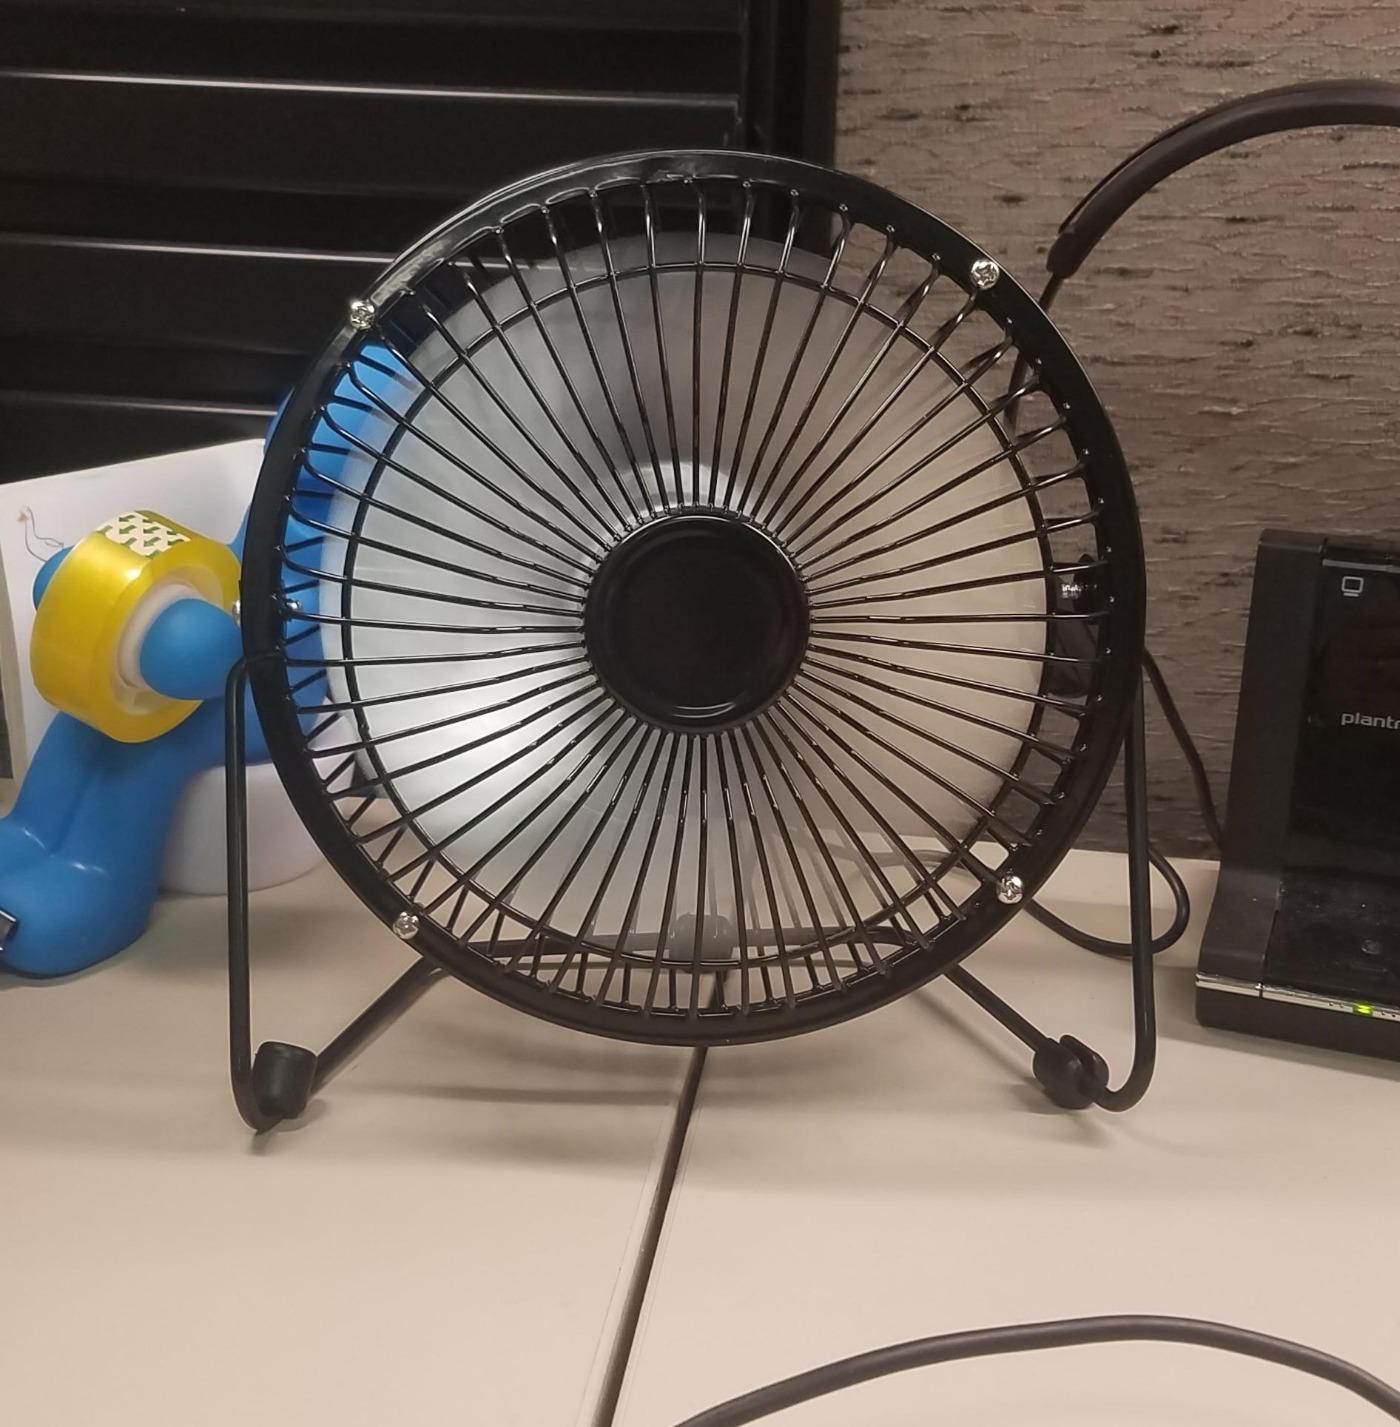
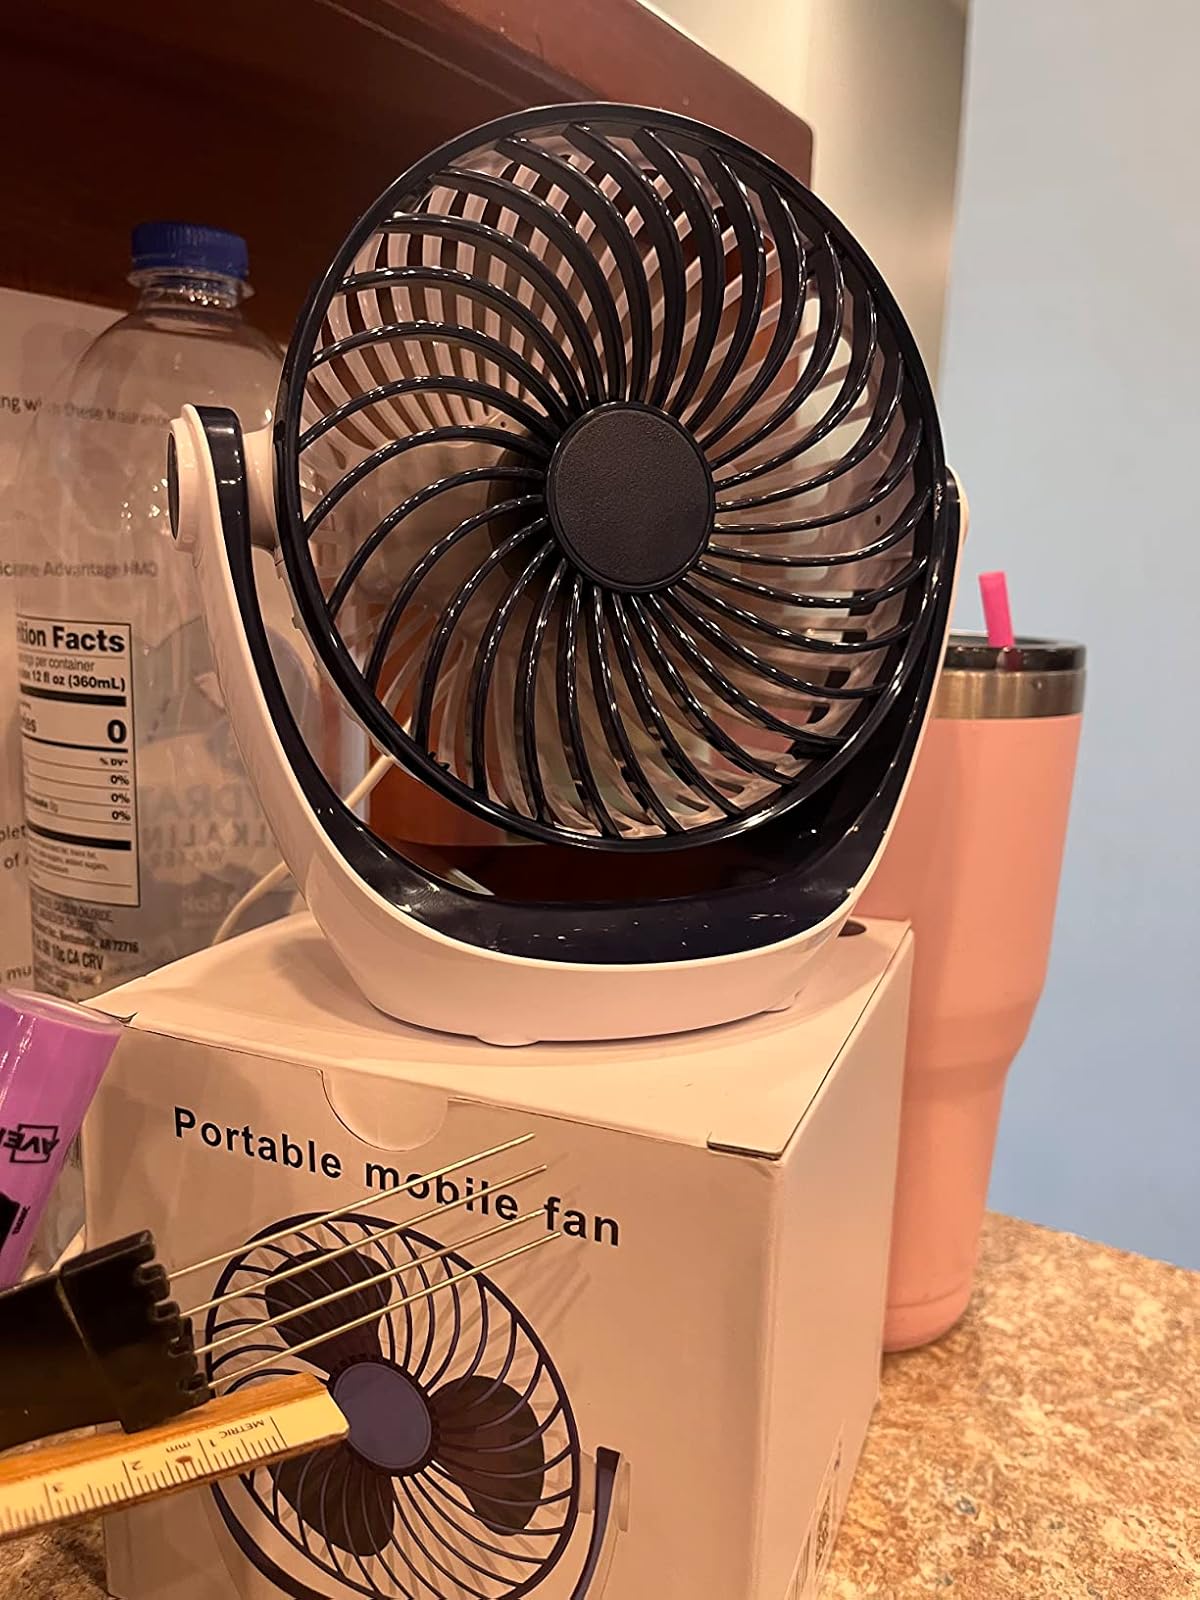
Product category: fan
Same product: no